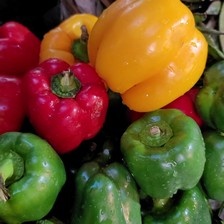
Label: capsicum